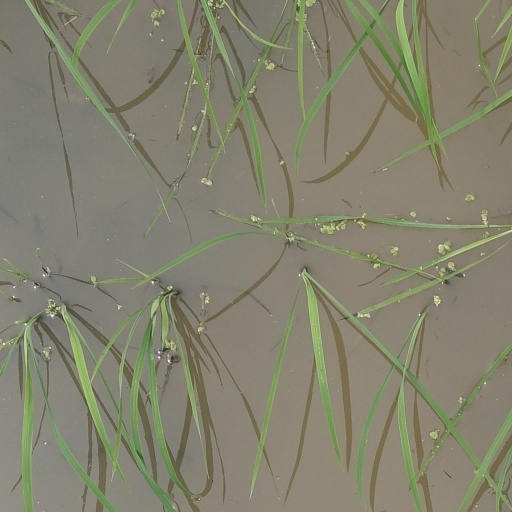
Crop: rice